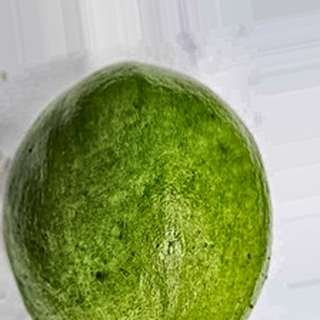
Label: healthy_guava